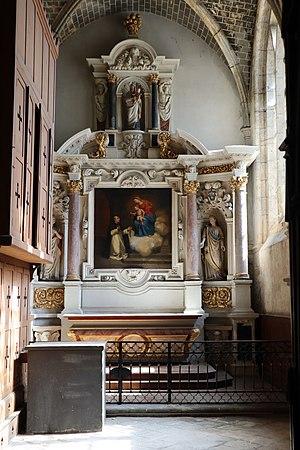
Autel et retable du Rosaire de l'abbatiale Saint-Sauveur de Redon (35).
L'abbatiale Saint-Sauveur est une église catholique située à Redon dans le département français d'Ille-et-Vilaine en région Bretagne. Située au nord de l'ancienne abbaye Saint-Sauveur de Redon, elle en était l'église abbatiale jusqu'en 1790. À cette date, l'abbaye est supprimée ; l'église est ensuite affectée à la paroisse, tandis que les bâtiments conventuels deviennent un lycée.